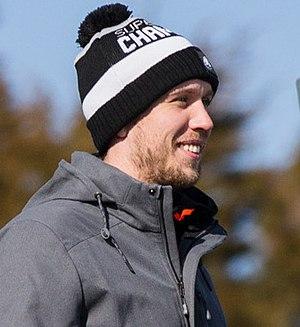
Nicholas Edward « Nick » Foles, né le 20 janvier 1989 à Austin, est un joueur américain de football américain évoluant au poste de quarterback avec les Bears de Chicago au sein de la National Football League.